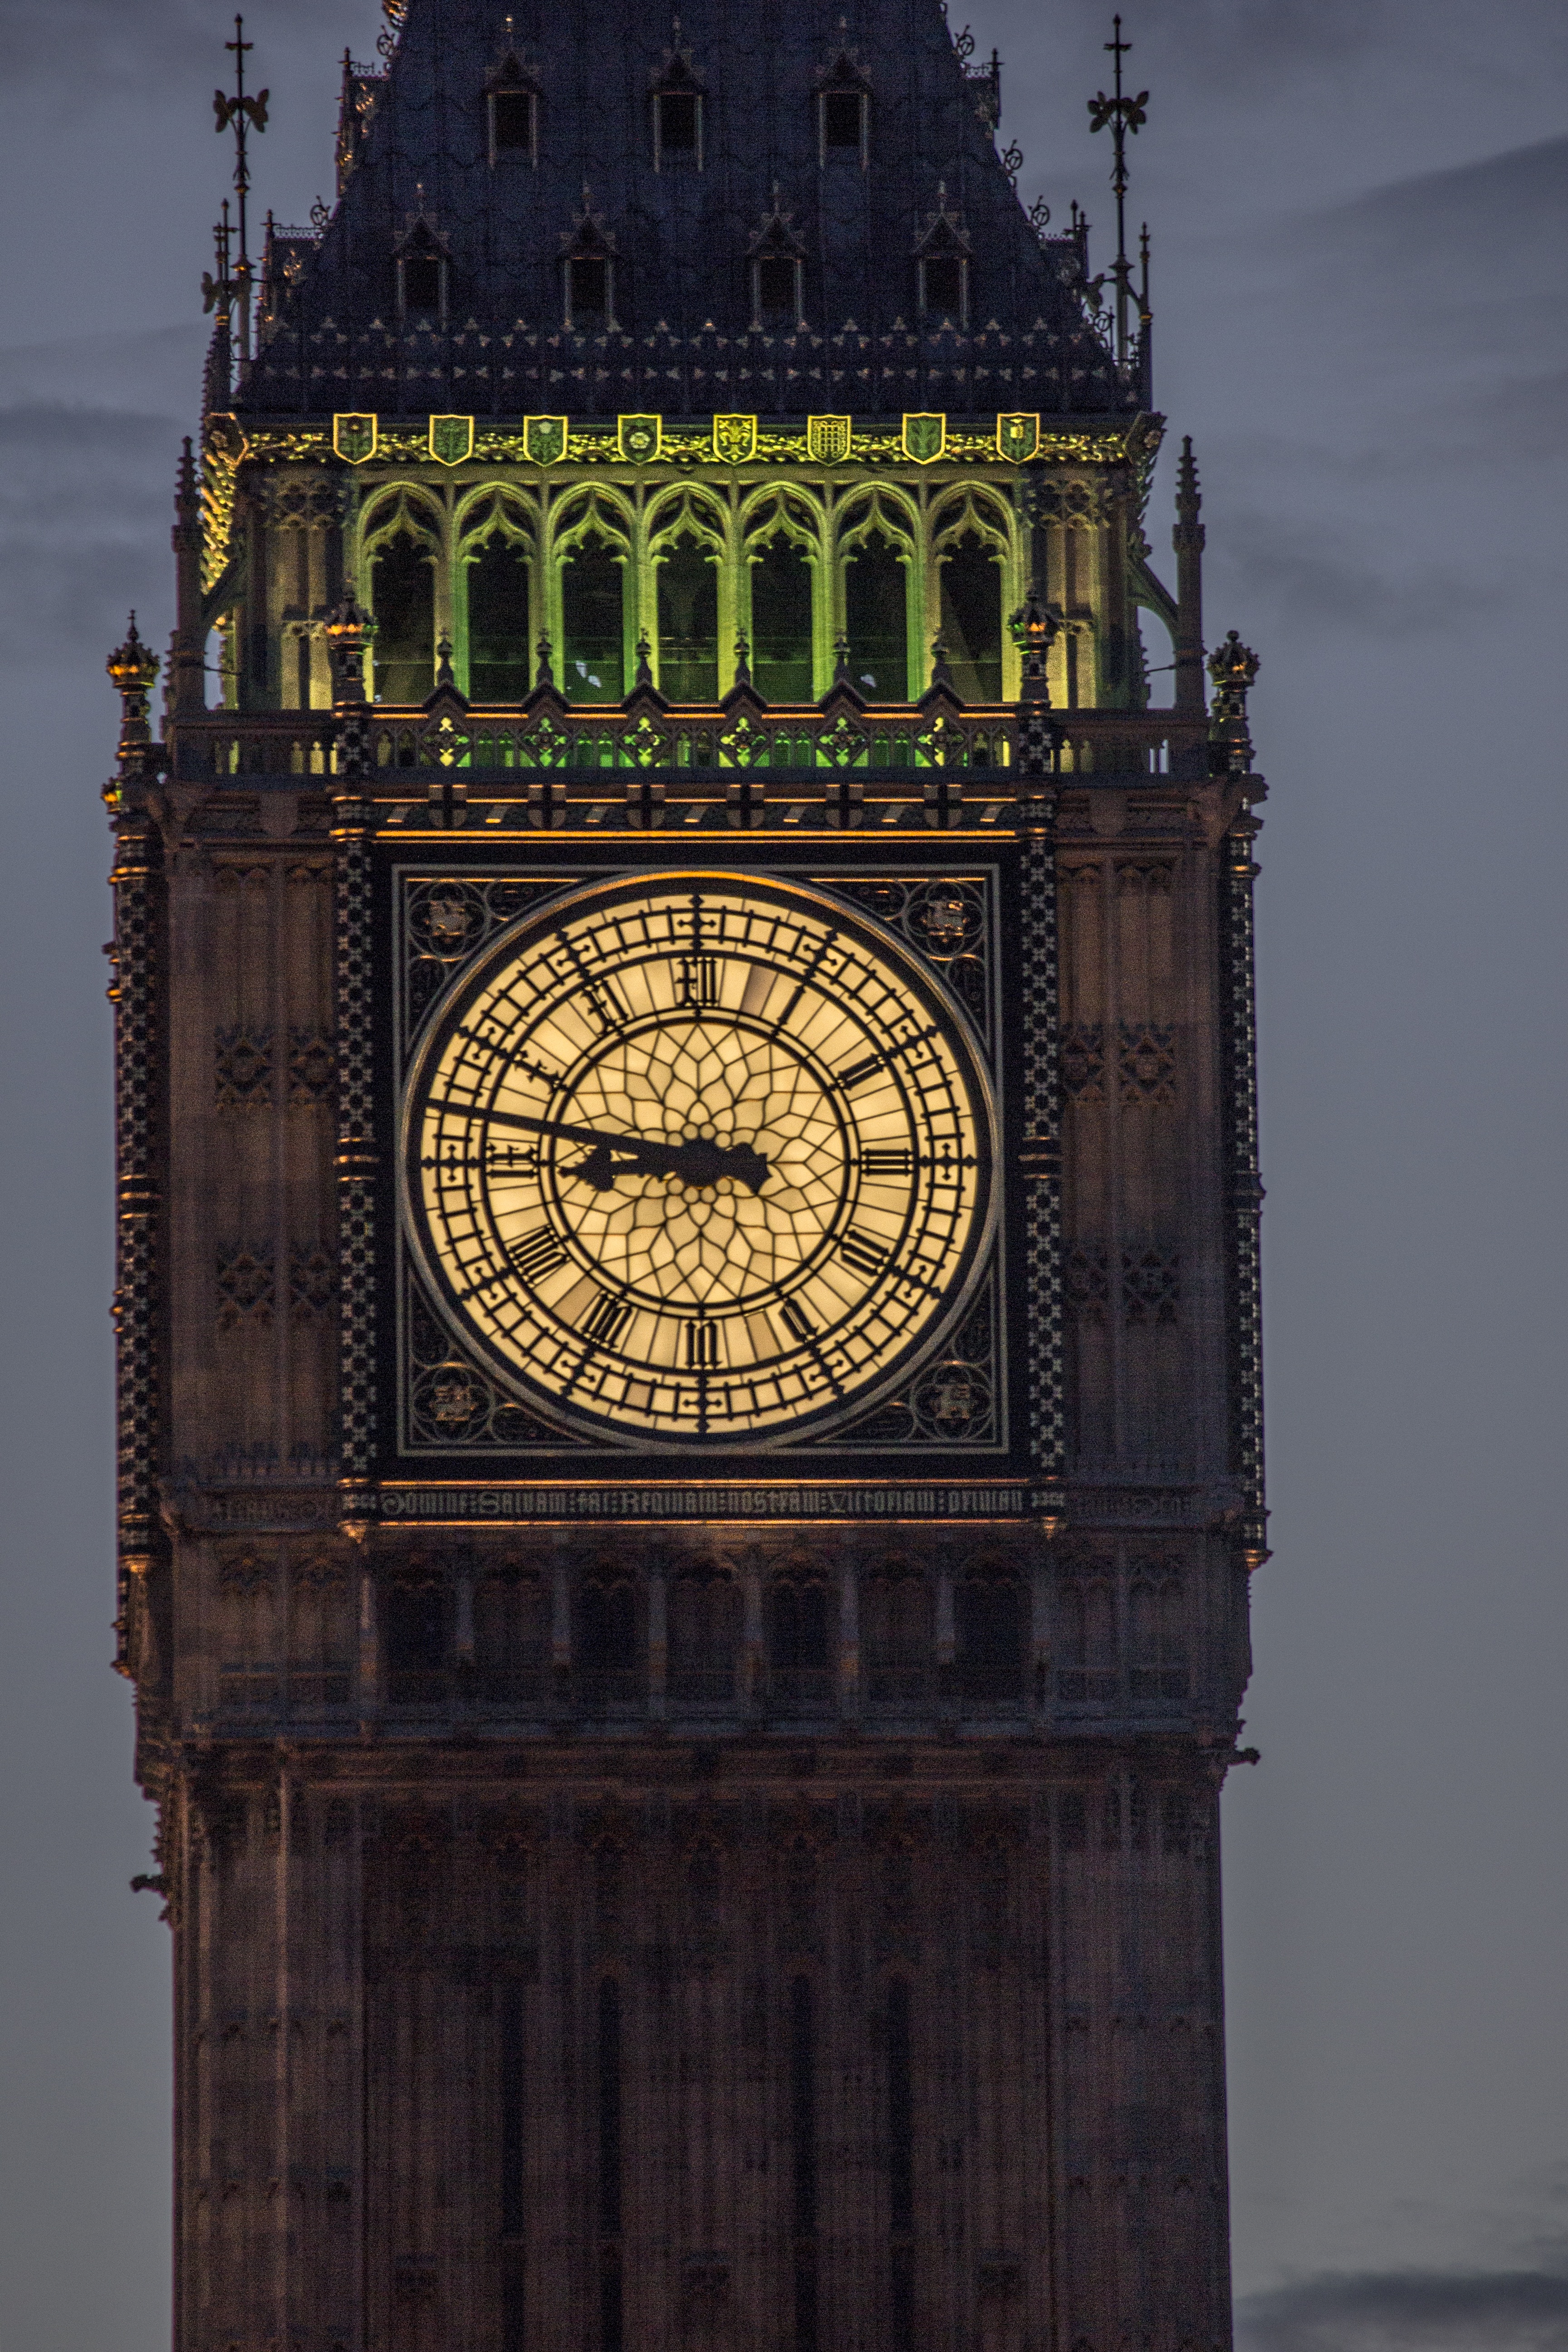
watch, architecture, sunset, night, clock, city, monument, downtown, tower, big ben, clock tower, london, center, detail